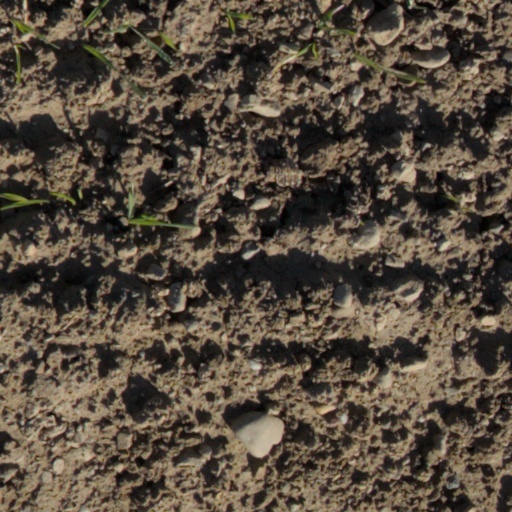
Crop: wheat